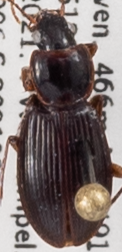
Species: Synuchus impunctatus
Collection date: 2021-08-03
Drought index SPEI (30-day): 0.54
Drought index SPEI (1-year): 0.03
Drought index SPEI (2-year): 1.28